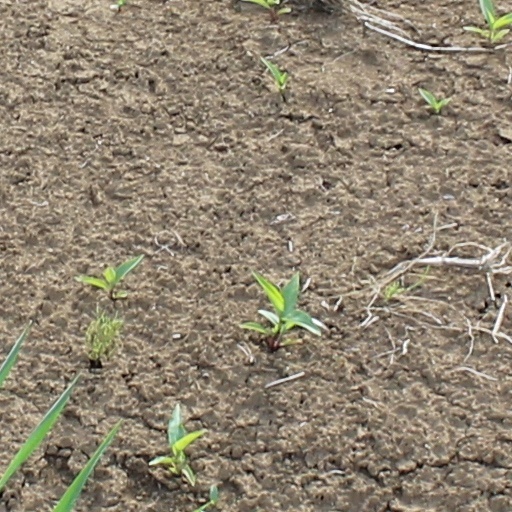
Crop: wheat